List of birds of Dry Tortugas National Park

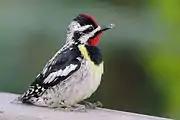
Yellow-bellied sapsucker

The family Ardeidae contains the herons, egrets, and bitterns. Herons and egrets are wading birds with long necks and legs. Herons are large and egrets are smaller. The cattle egret or "cow bird" is seen amongst flocks of cattle, for instance in ranches north of the Everglades. A bird will often attach itself to a particular bull, cow or calf, even being tolerated perching on the back or even the head of the animal. The birds are more shy than the animals, and will fly away if approached. The birds feed on various items turned over by the cattle as they graze and tramp the ground. Bitterns tend to be shorter necked and more secretive. Unlike other long-necked birds such as storks, ibises, and spoonbills, members of the Ardeidae fly with their necks pulled back into a curve.